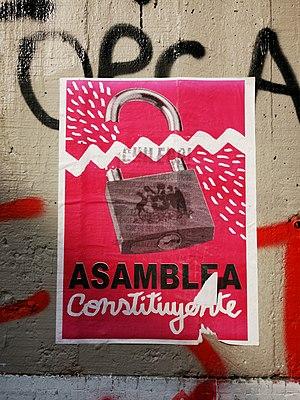
Des manifestations chiliennes en 2019 ont lieu depuis le 17 octobre 2019 en réaction à des mesures d’augmentation des prix de services publics. Bien que relativement faibles, ces augmentations déclenchent l'expression d'un profond ressenti de la population à l'encontre des importantes inégalités sociales que connaît le pays.